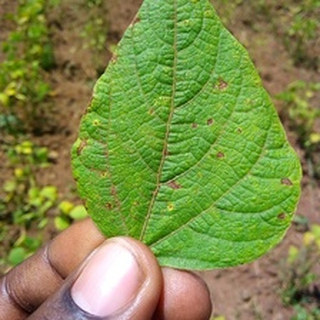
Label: bean_angular_leaf_spot